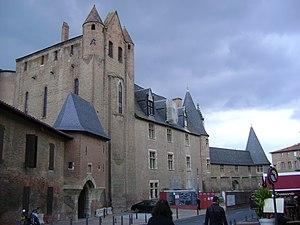
Palais de l'Archevêché ou de la Berbie, Albi, Tarn. Façade Est. This building is indexed in the Base Mérimée, a database of architectural heritage maintained by the French Ministry of Culture,
La cité épiscopale d'Albi est un ensemble architectural essentiellement médiéval situé dans la ville d'Albi, en France. Sa construction est marquée par la brique rouge de terre cuite.
Le palais de la Berbie est un ancien palais épiscopal situé à Albi, dans le sud-ouest de la France.